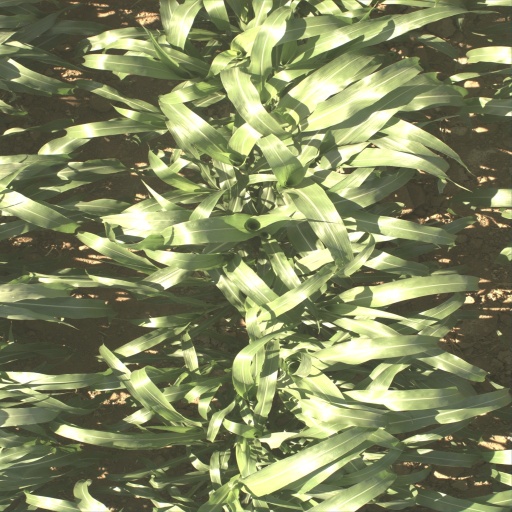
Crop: sorghum